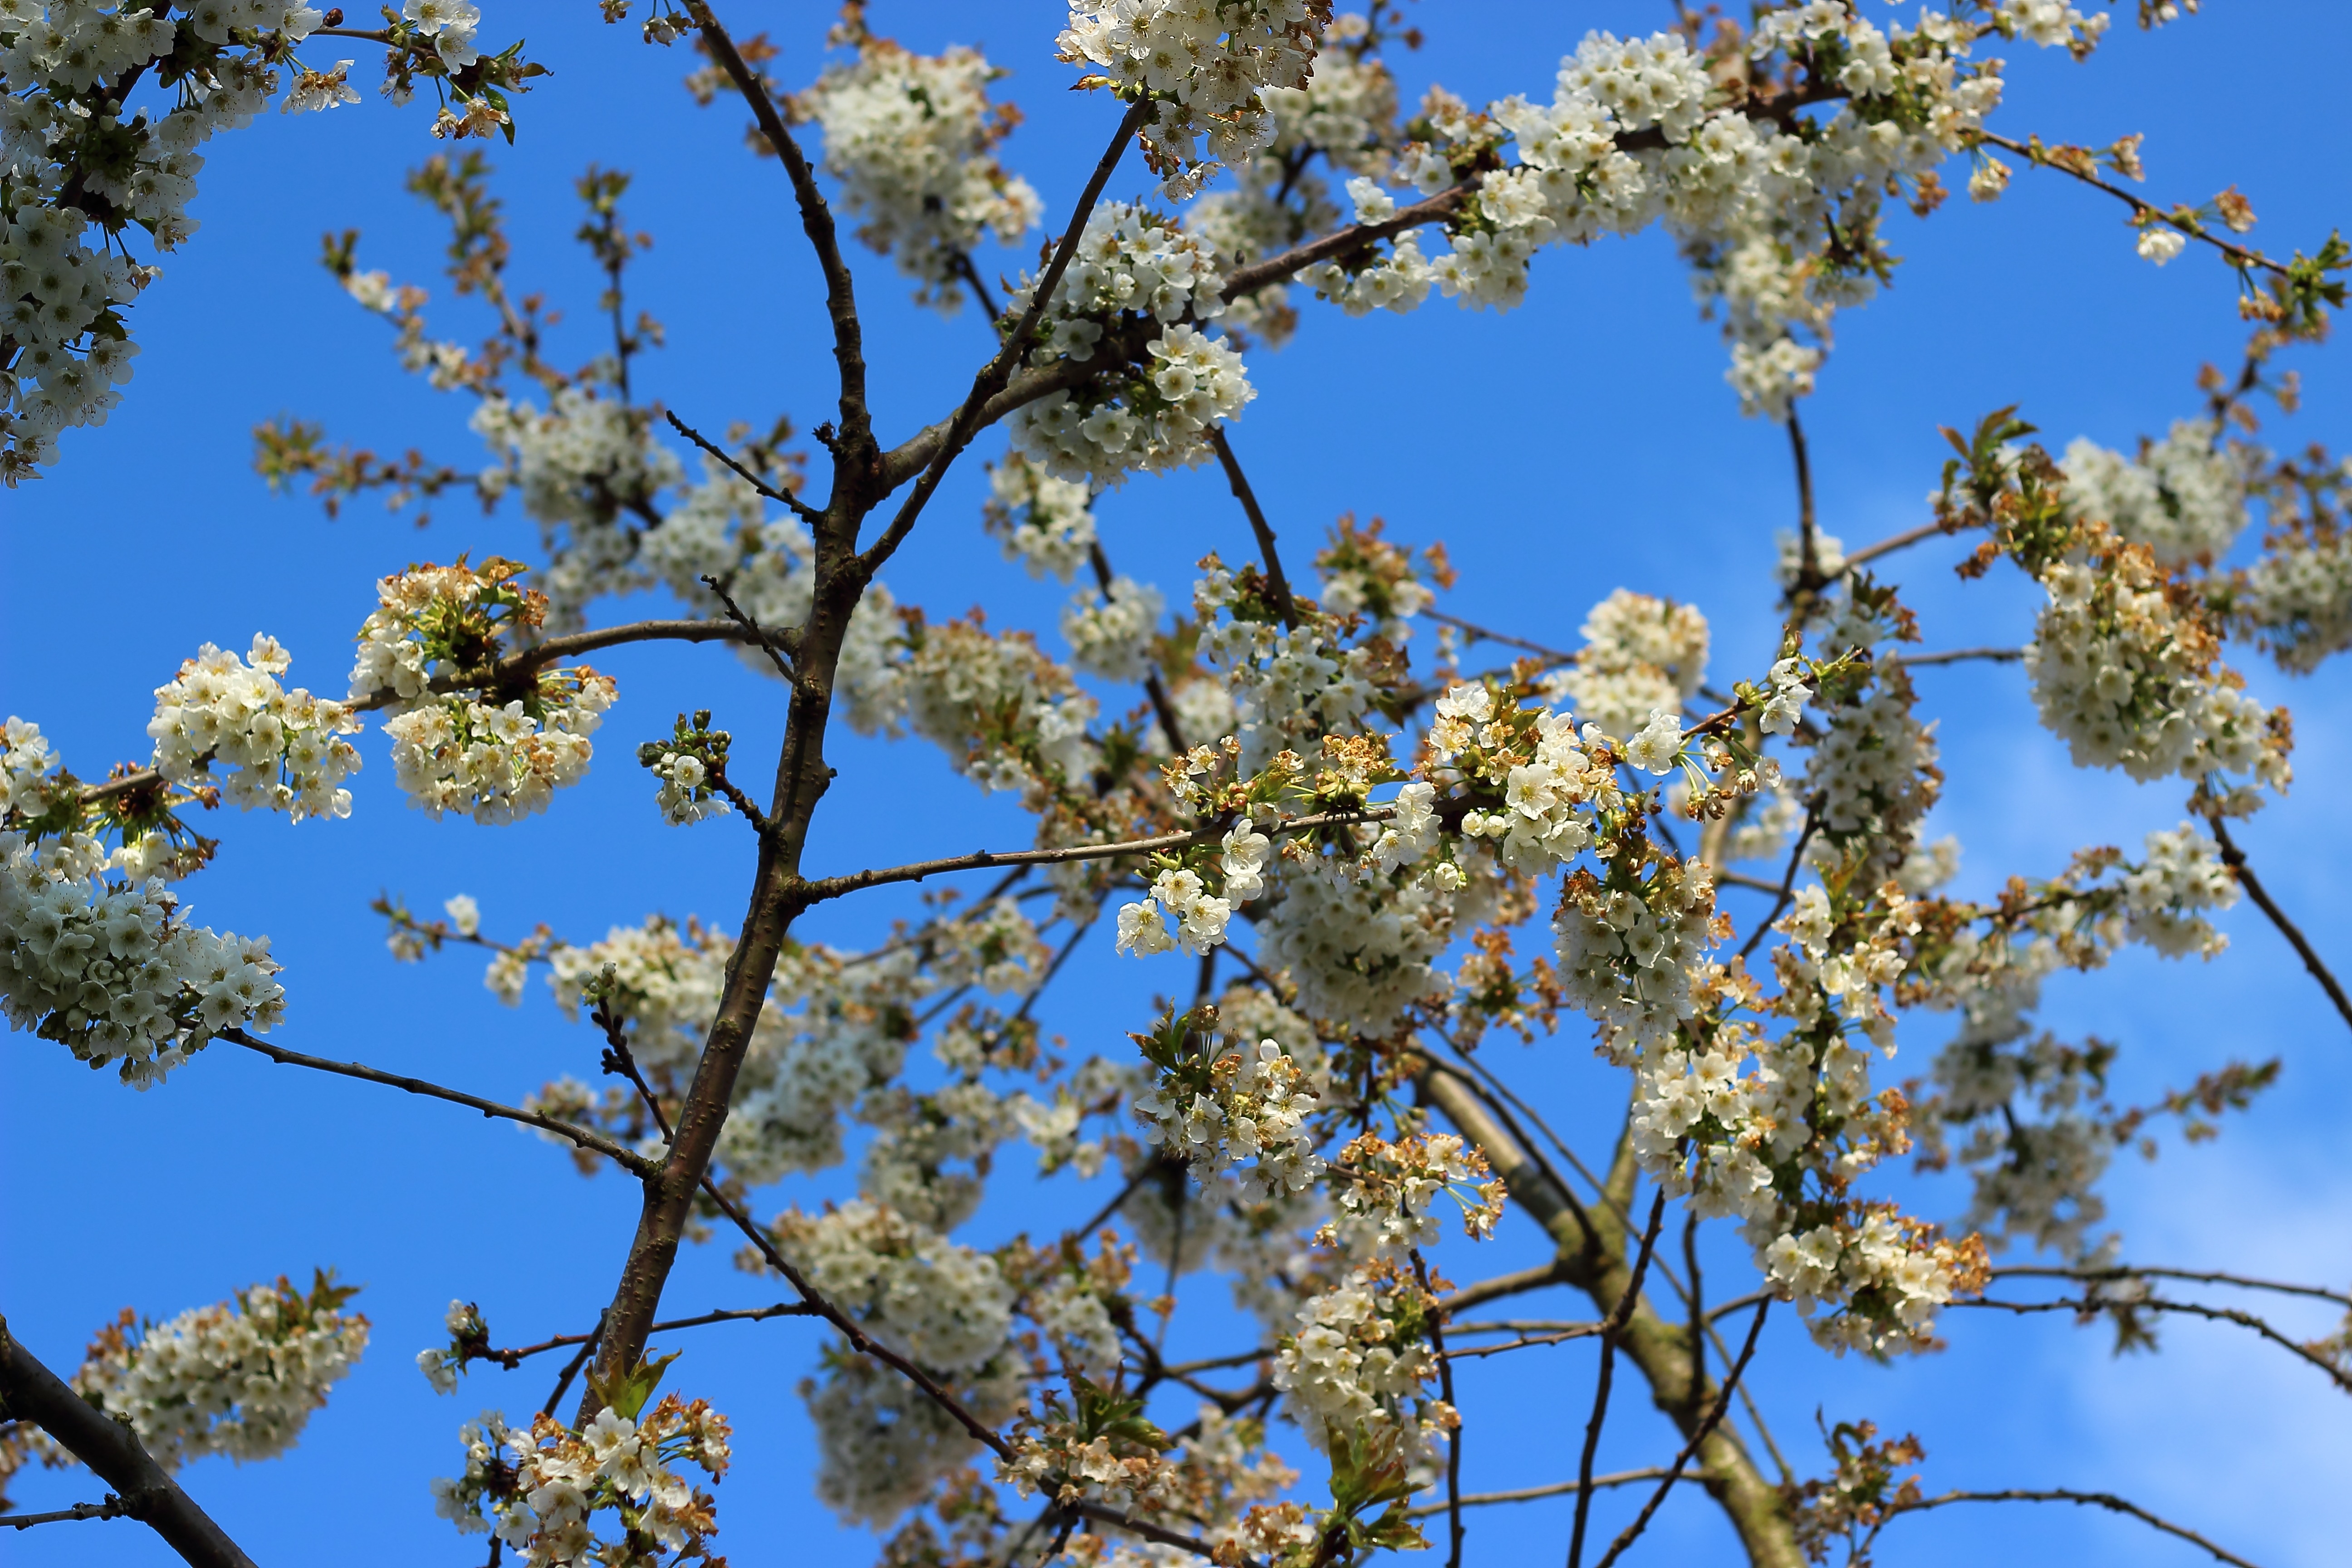
tree, nature, branch, blossom, plant, sky, flower, spring, produce, garden, flora, cherry blossom, shrub, cherry, white blossom, flowering plant, woody plant, land plant